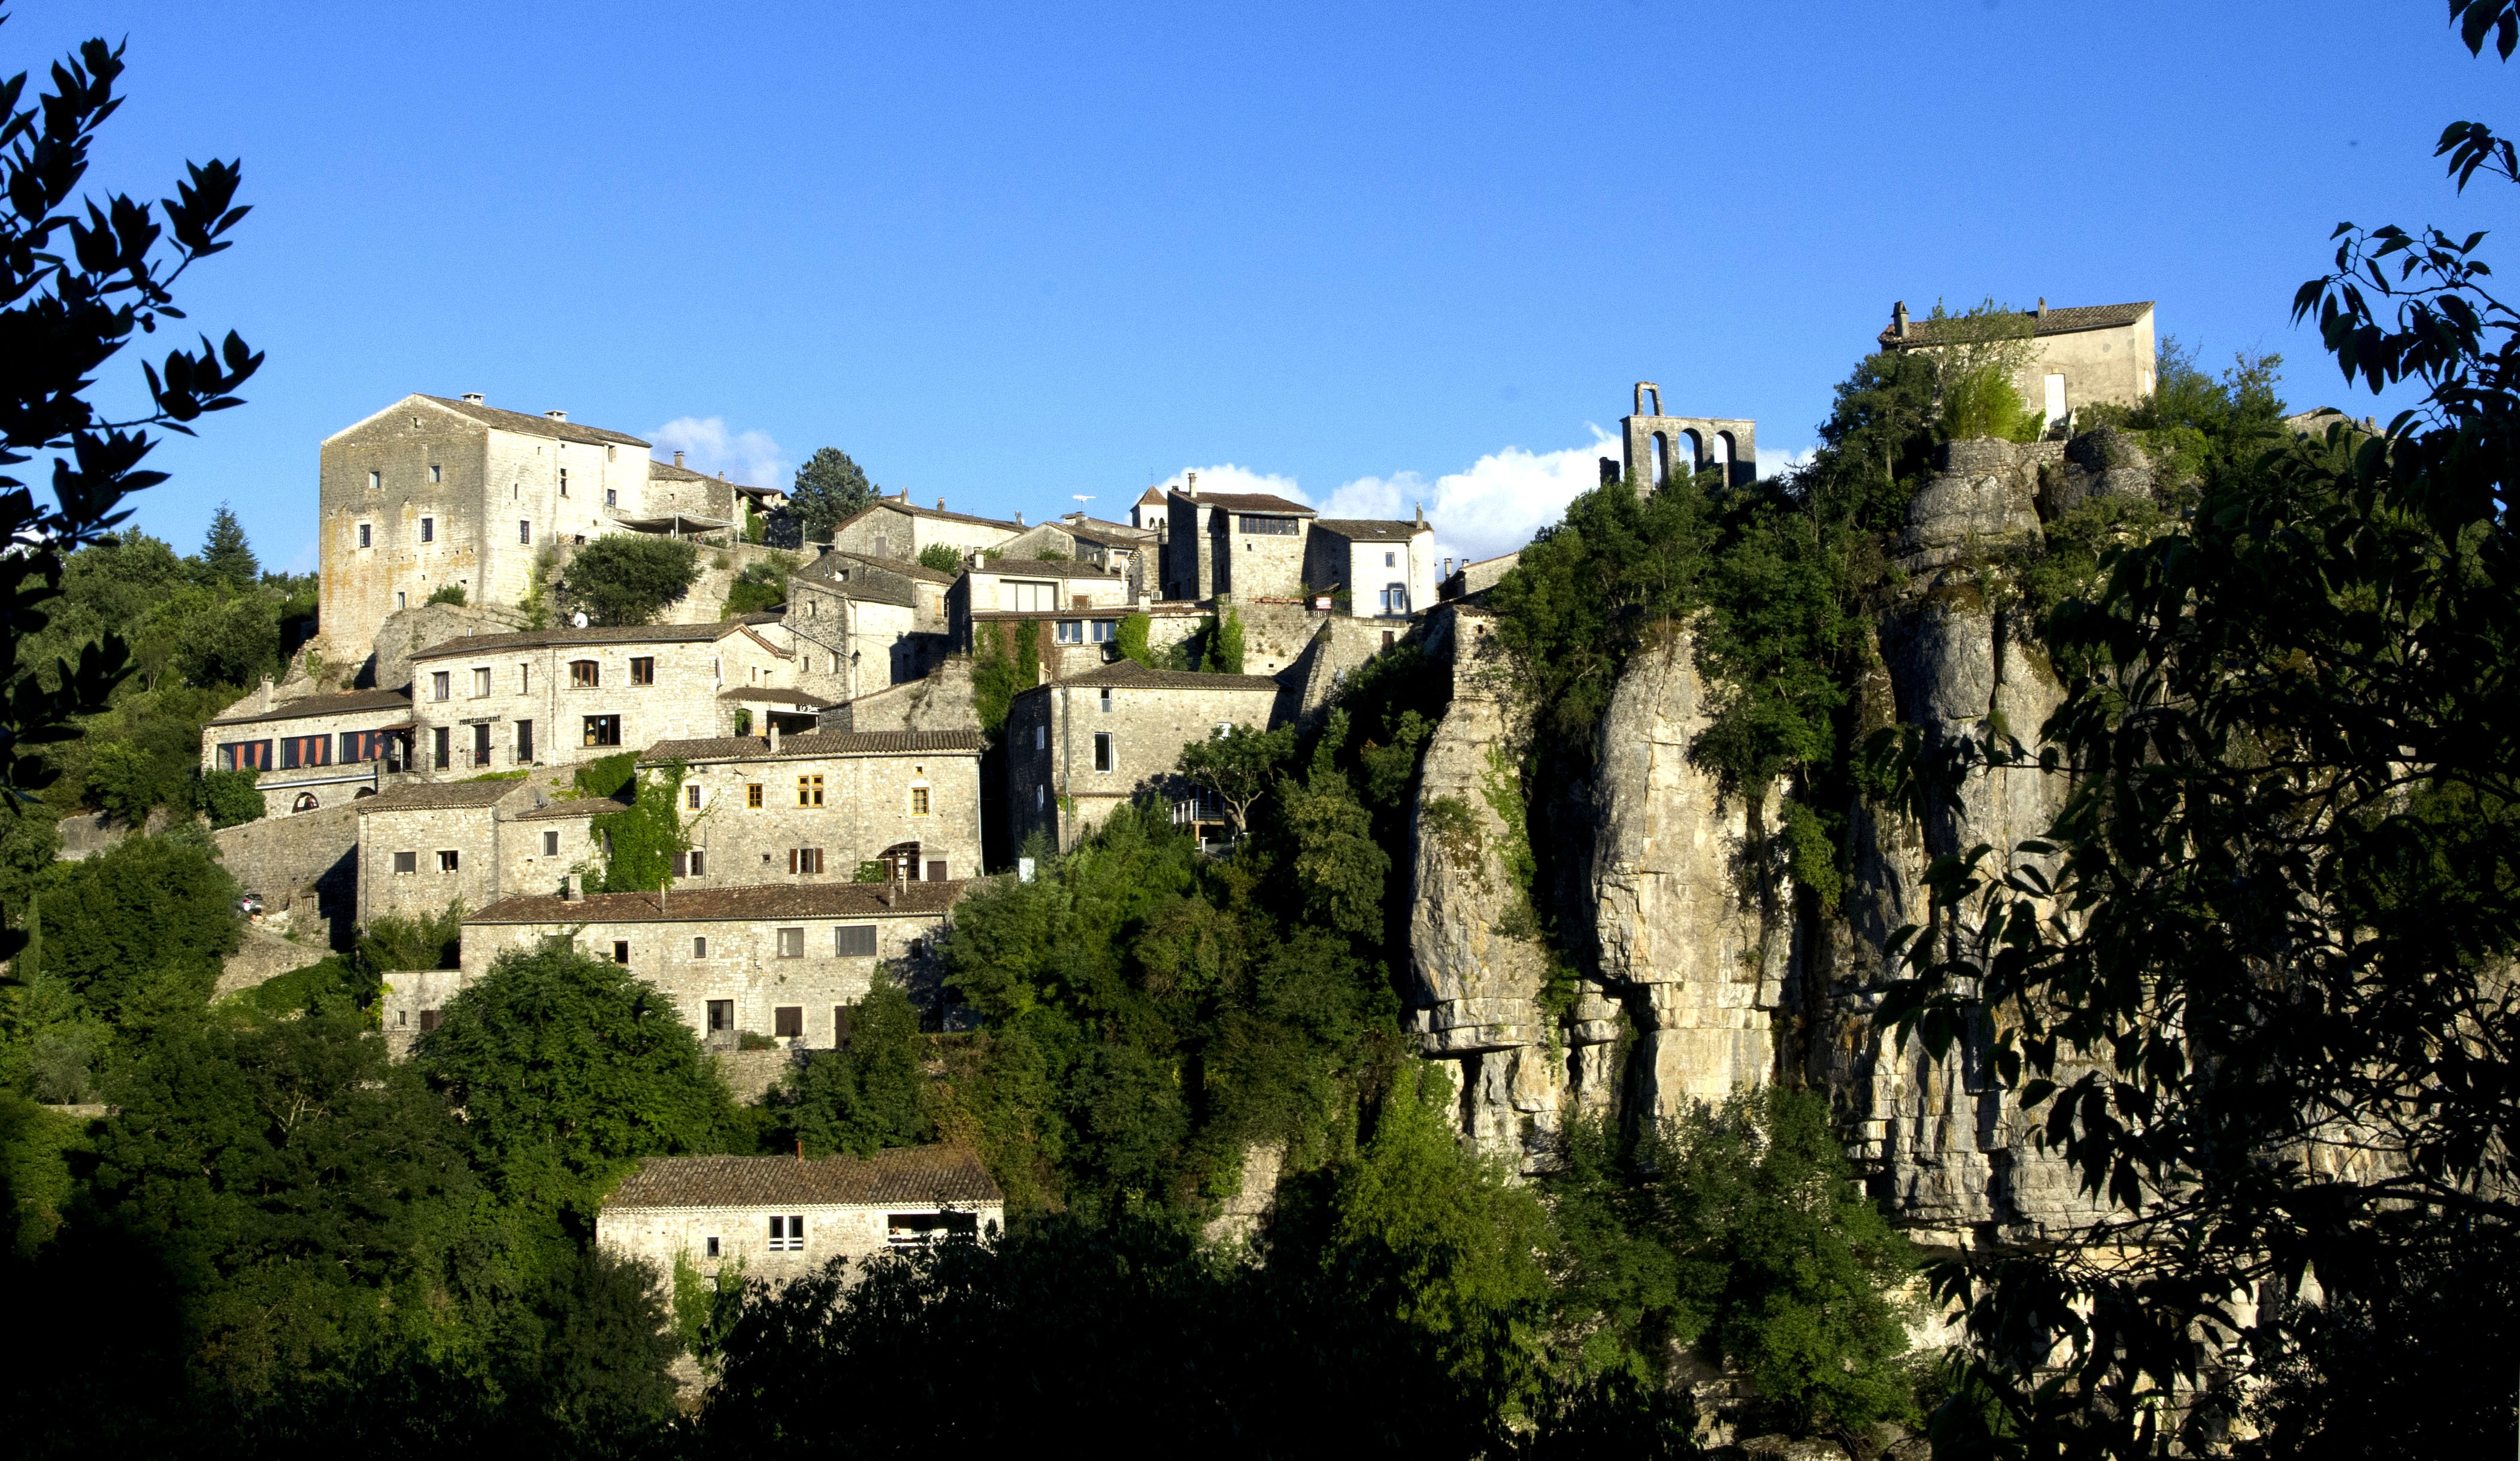
landscape, town, building, chateau, tourist, village, castle, fortification, stones, ruins, monastery, estate, old houses, ardeche, french village, historic site, ancient history, human settlement